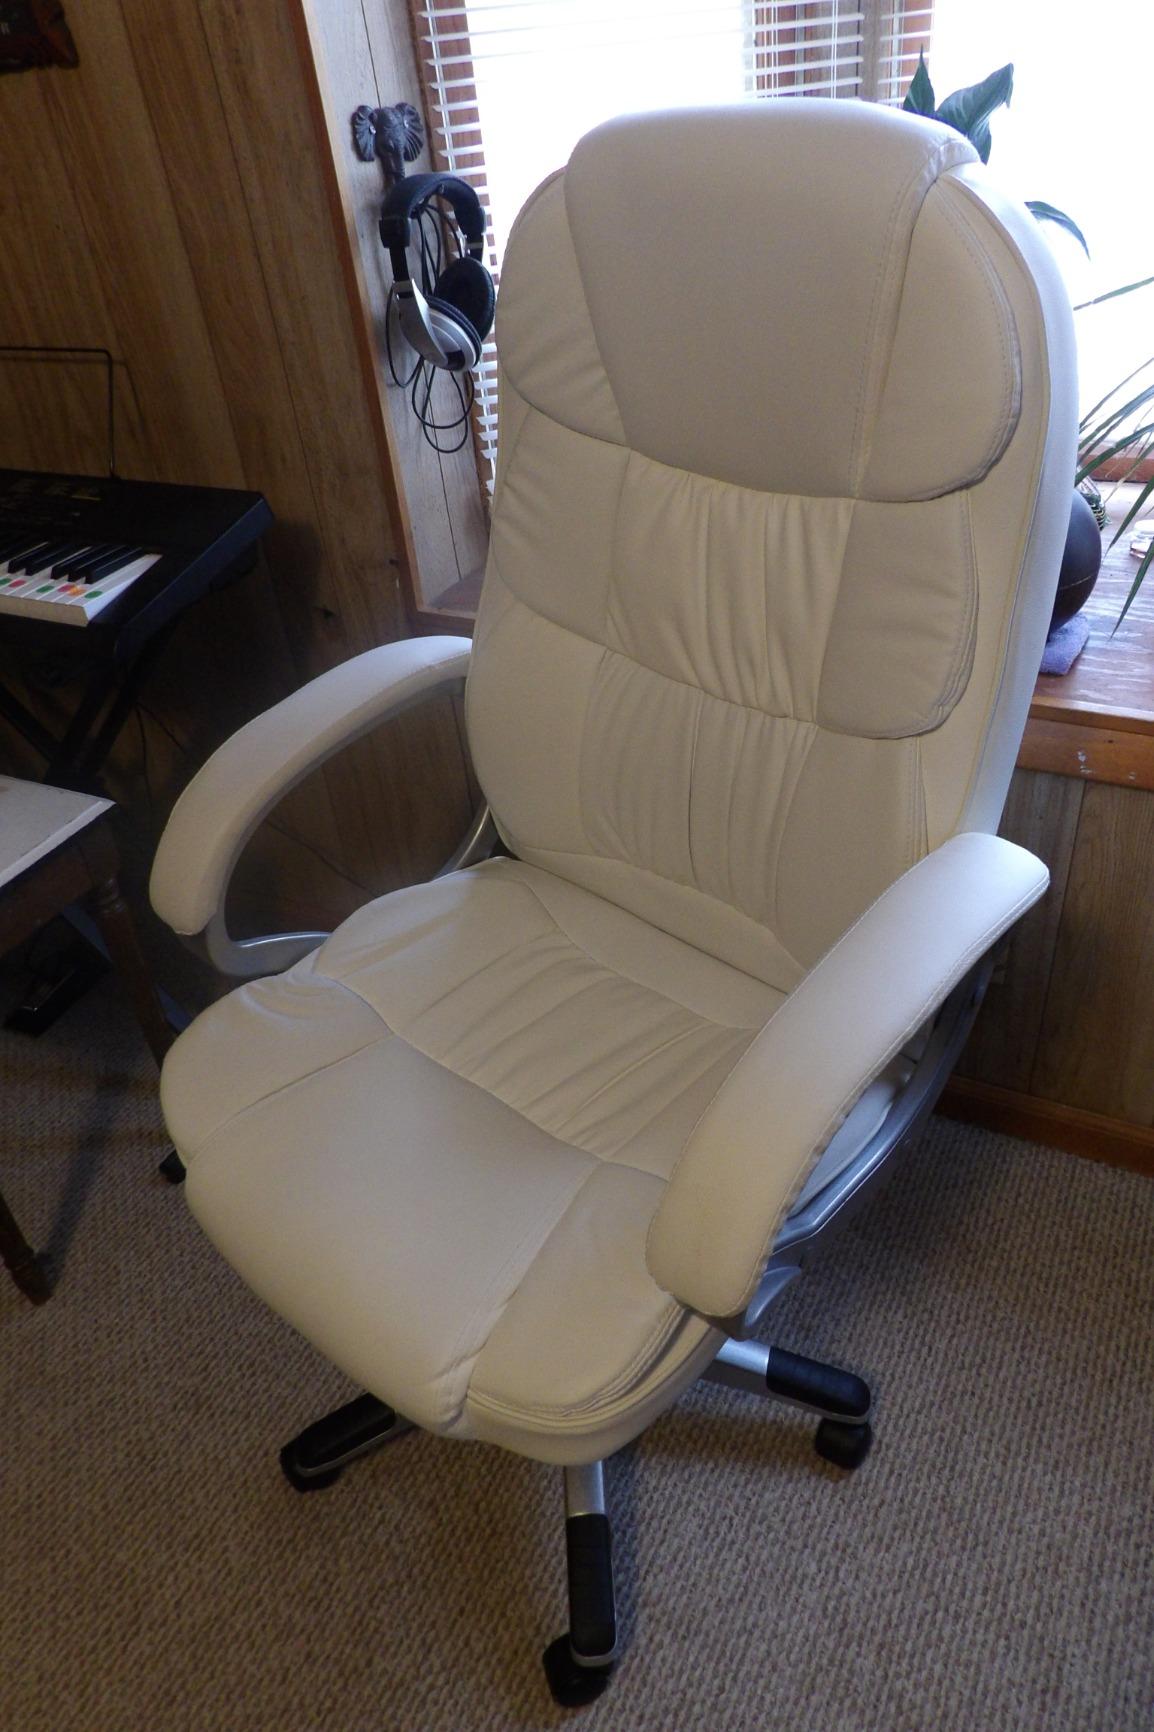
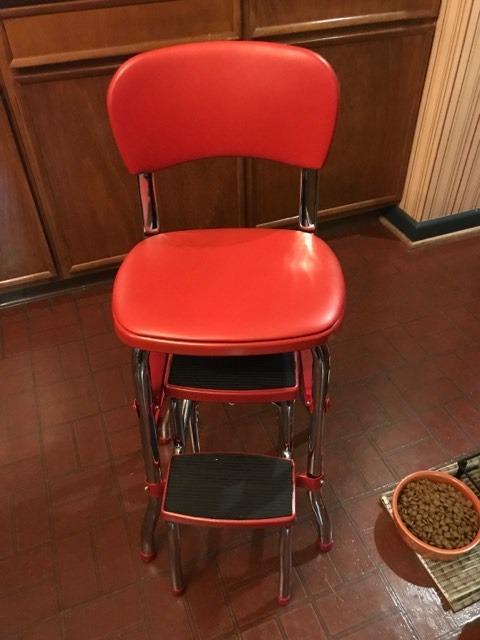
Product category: items_chair
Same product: no